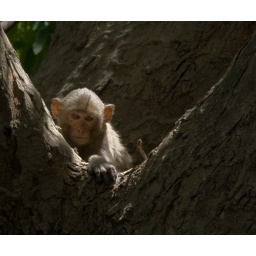
monkey in tree fork